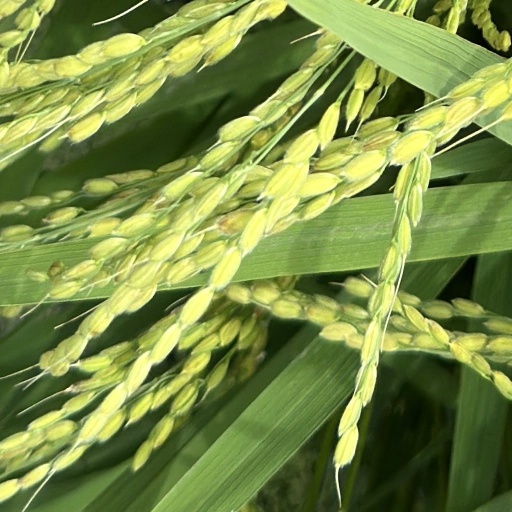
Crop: rice